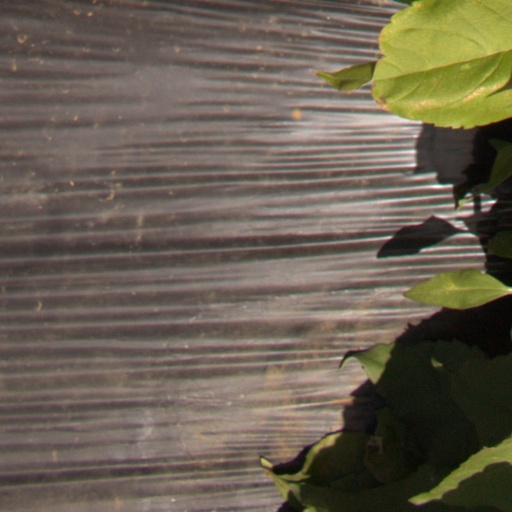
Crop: Jerusalem artichoke